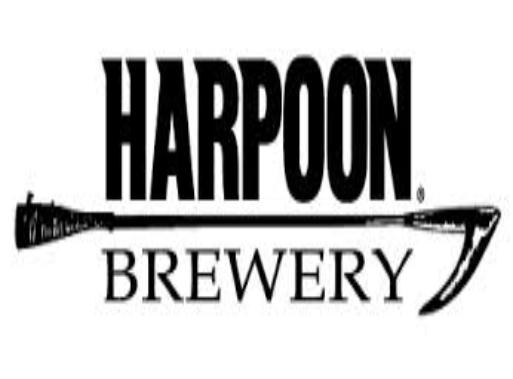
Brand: Harpoon
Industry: Others